Cuisine of the Southern United States

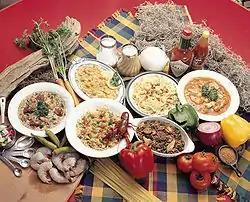
Dishes typical of Louisiana Creole cuisine

Chains serving Southern foods—often along with American comfort food—have had great success; many have spread across the country or across the world, while others have chosen to stay in the South. Pit barbecue is popular all over the American South; unlike the rest of the country, most of the rural South has locally owned, non-franchise pit-barbecue restaurants, many serving the regional style of barbecue instead of the nationally predominant Kansas City style. Family-style restaurants serving Southern cuisine are common throughout the South, and range from the humble and down-home to the decidedly upscale.